Precipitation (chemistry)

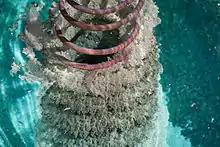
Illustration of the Walden reductor. Copper from a wire is displaced by silver from a silver nitrate solution it is dipped into, and metallic silver crystals precipitate onto the copper wire.

The Walden reductor is an illustration of a reduction reaction directly accompanied by the precipitation of a less soluble compound because of its lower chemical valence: